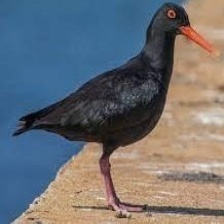
Species: AFRICAN OYSTER CATCHER
Scientific name: HAEMATOPUS MOQUINI
ImageNet parent category: oystercatcher